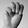
ASL letter: M